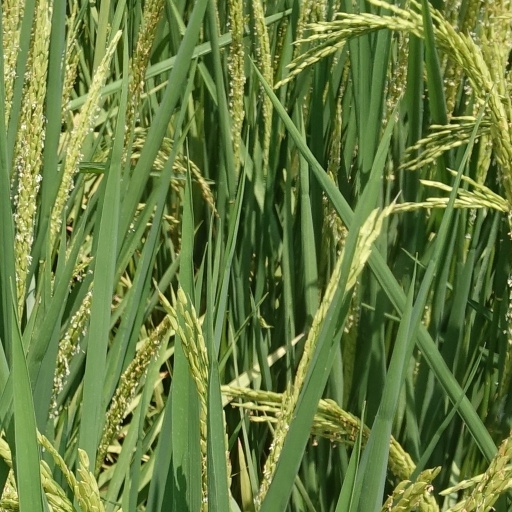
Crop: rice